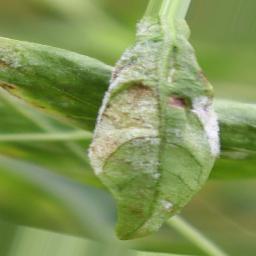
Label: powdery mildew